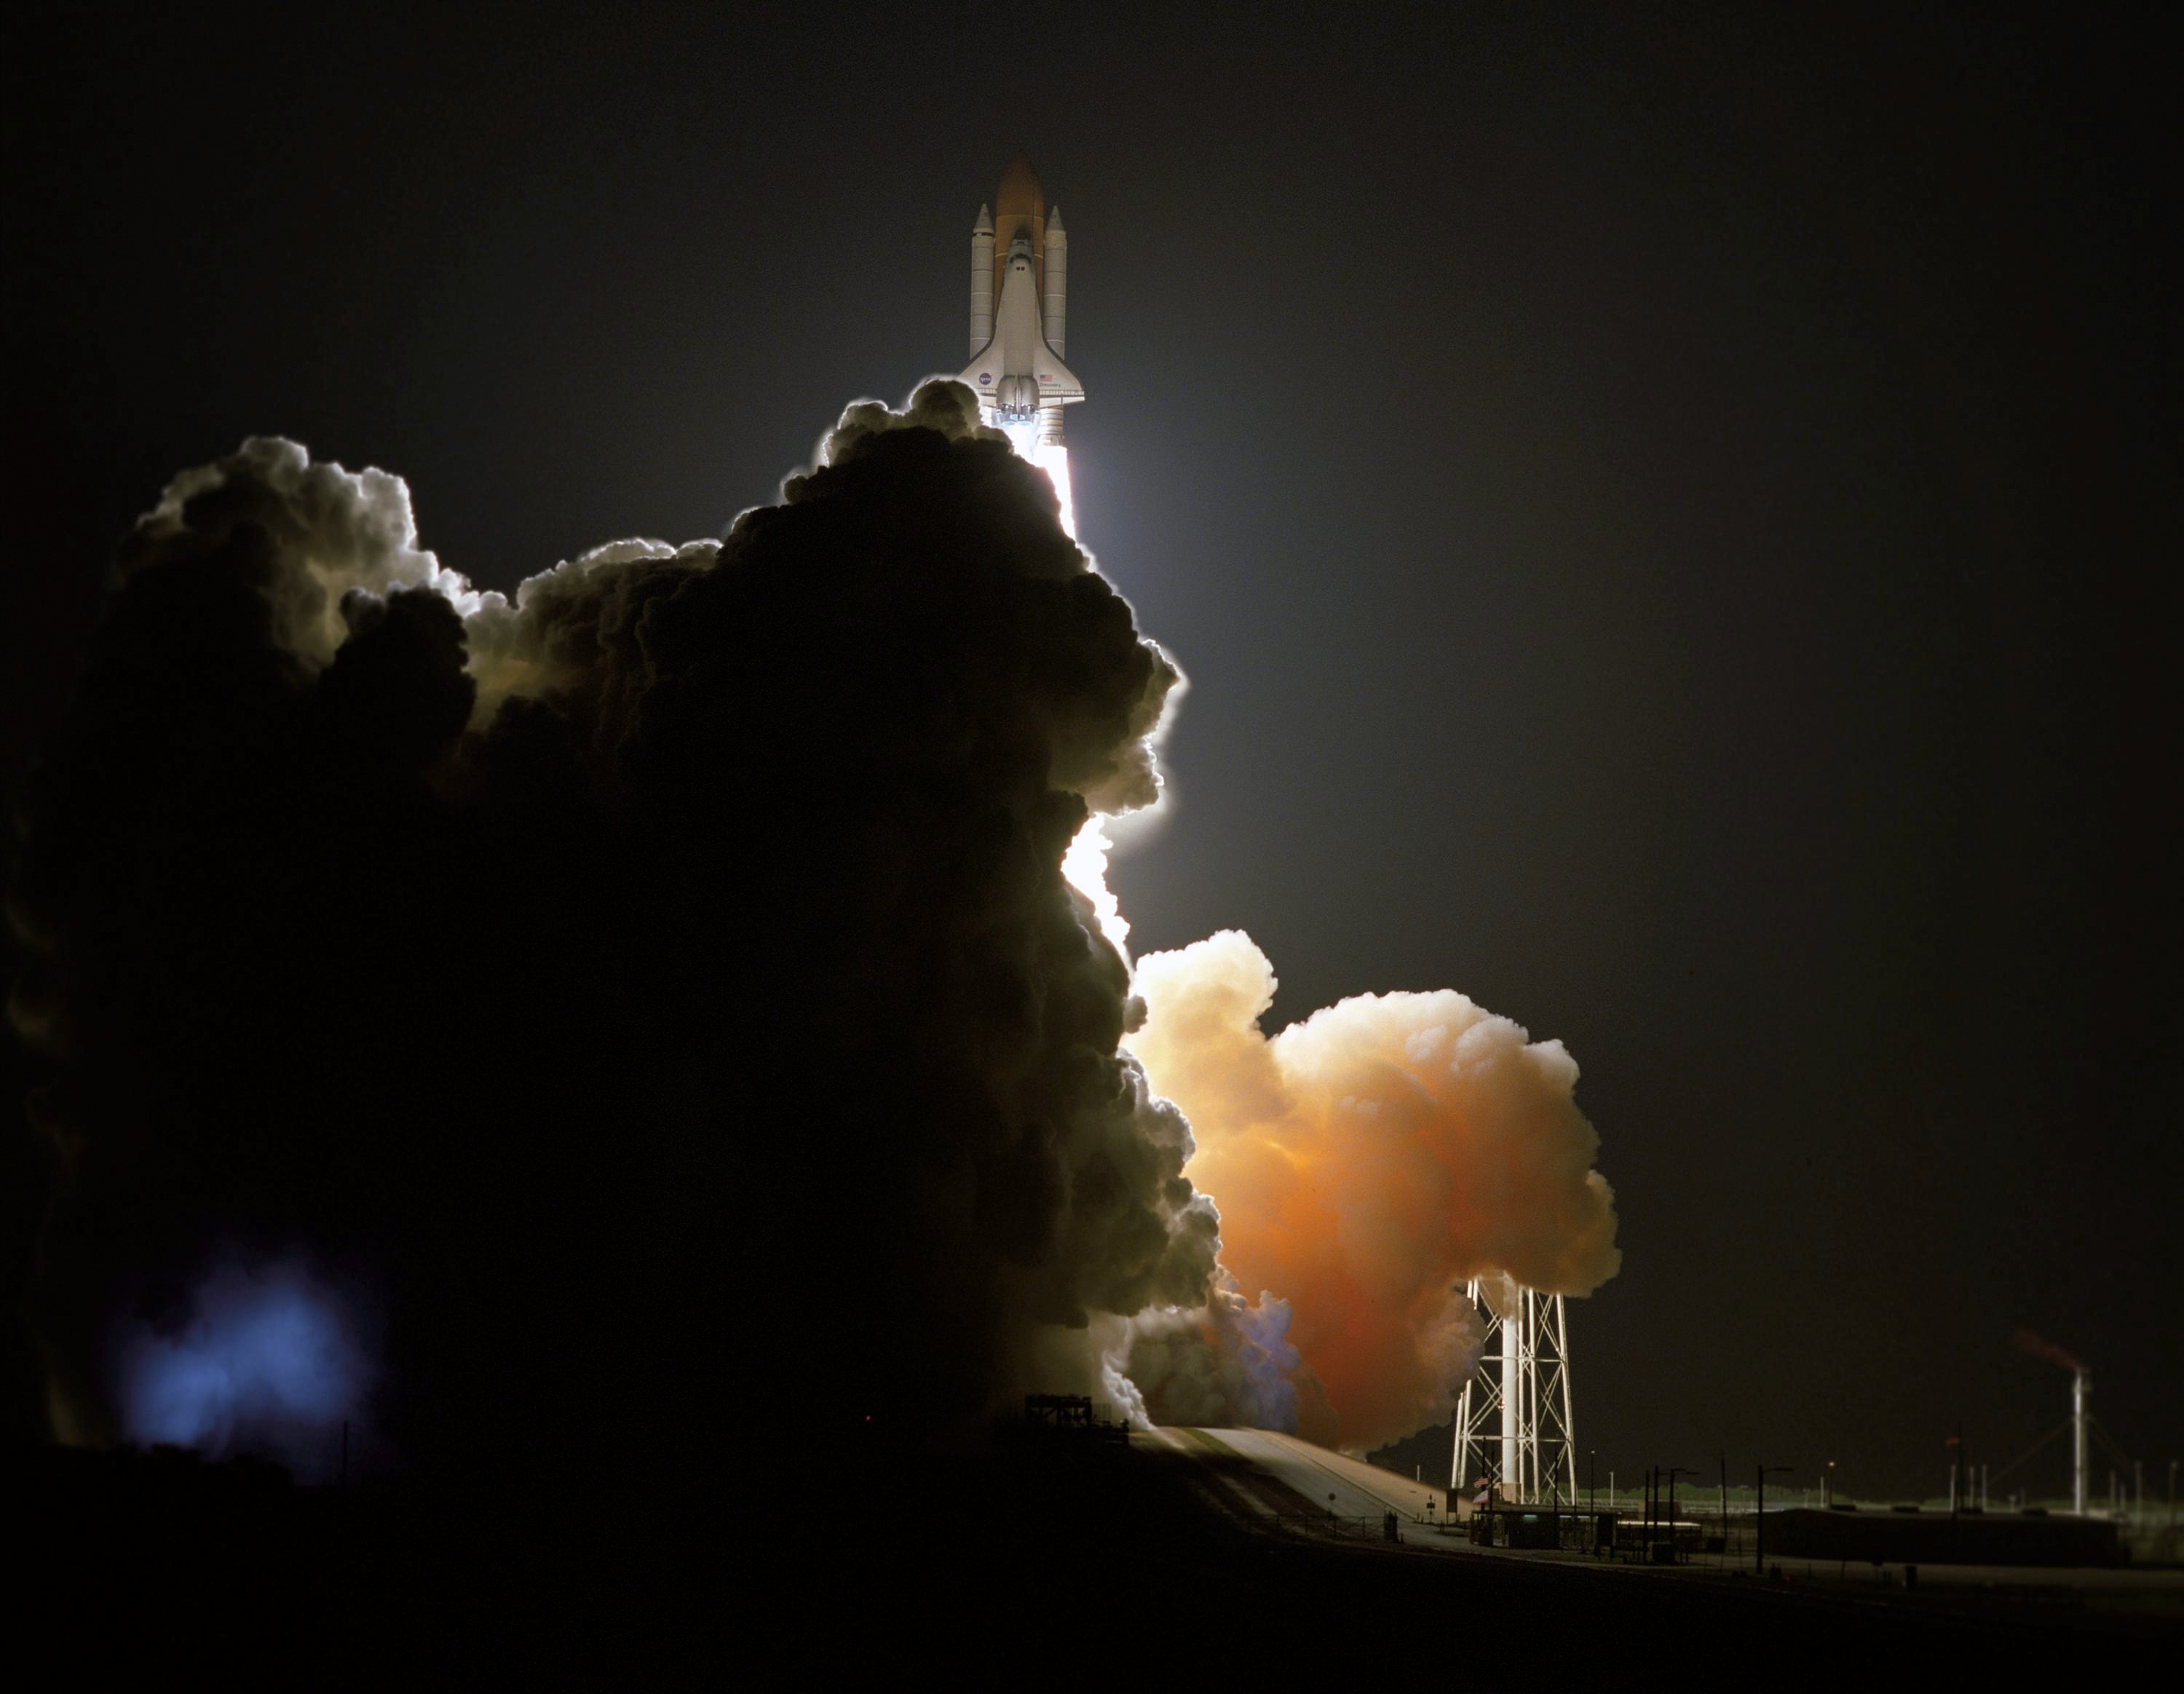
light, cloud, sky, night, sunlight, atmosphere, smoke, reflection, flight, space, darkness, rocket, explosion, launch, discovery, screenshot, shuttle, liftoff, atmosphere of earth, discovery shuttle, black night